80th Street station (IND Fulton Street Line)

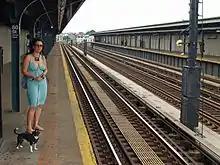
Platforms before renovation

This elevated station has two side platforms and three tracks, but the center track is not used in revenue service. It is the westernmost (railroad north) station in Queens on the IND Fulton Street Line. The A train stops here at all times; a shuttle train from Euclid Avenue to Ozone Park–Lefferts Boulevard also serves the station during late nights. The station is between 88th Street to the east (railroad south) and Grant Avenue in Brooklyn to the west (railroad north).